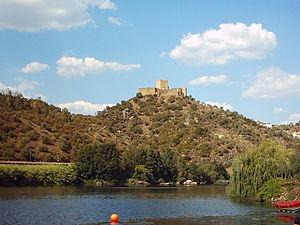
Gavião est une municipalité du Portugal, située dans le district de Portalegre et la région de l'Alentejo.